Russian Railway Troops

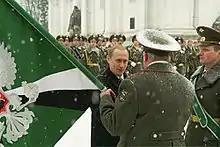
Russian President Vladimir Putin with Railway Troops at the Cathedral Square, Moscow Kremlin, 21 February 2002

In connection with the reorganization of the Armed Forces of the Russian Federation after the dissolution of the Soviet Union, located in the territory of the Russian Federation Presidential Decree signed on 18 April 1992 №392 ""On the Railway Troops of the Russian Federation"" General Directorate of railway troops, units, agencies, military and educational institutions and enterprises of railway troops, stationed in the Russian Federation, have been taken under the jurisdiction of the Russian Federation.